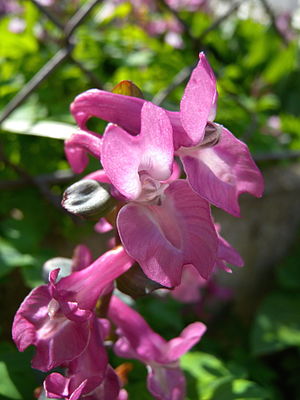
Hulrodet lærkespore / Galleri
Blomster.
Hulrodet lærkespore er en 10-30 cm høj urt, der vokser på muldbund i skove. Planten har stængelknold, der med tiden bliver hul.